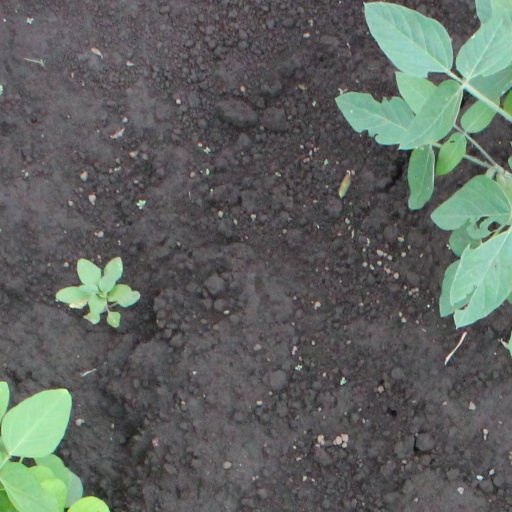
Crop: soybean